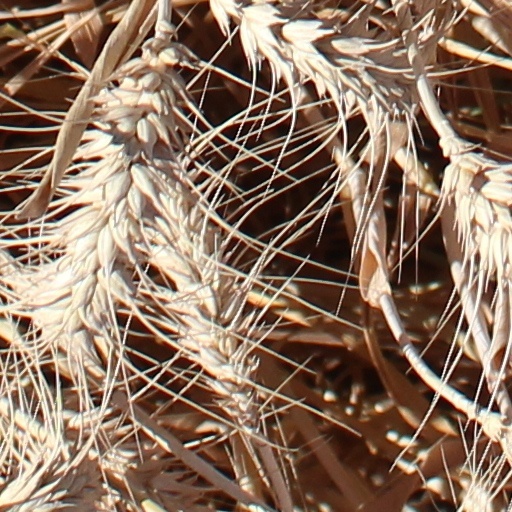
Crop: wheat